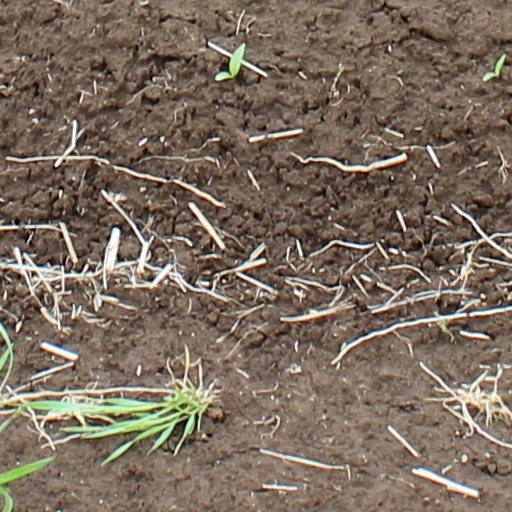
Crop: wheat